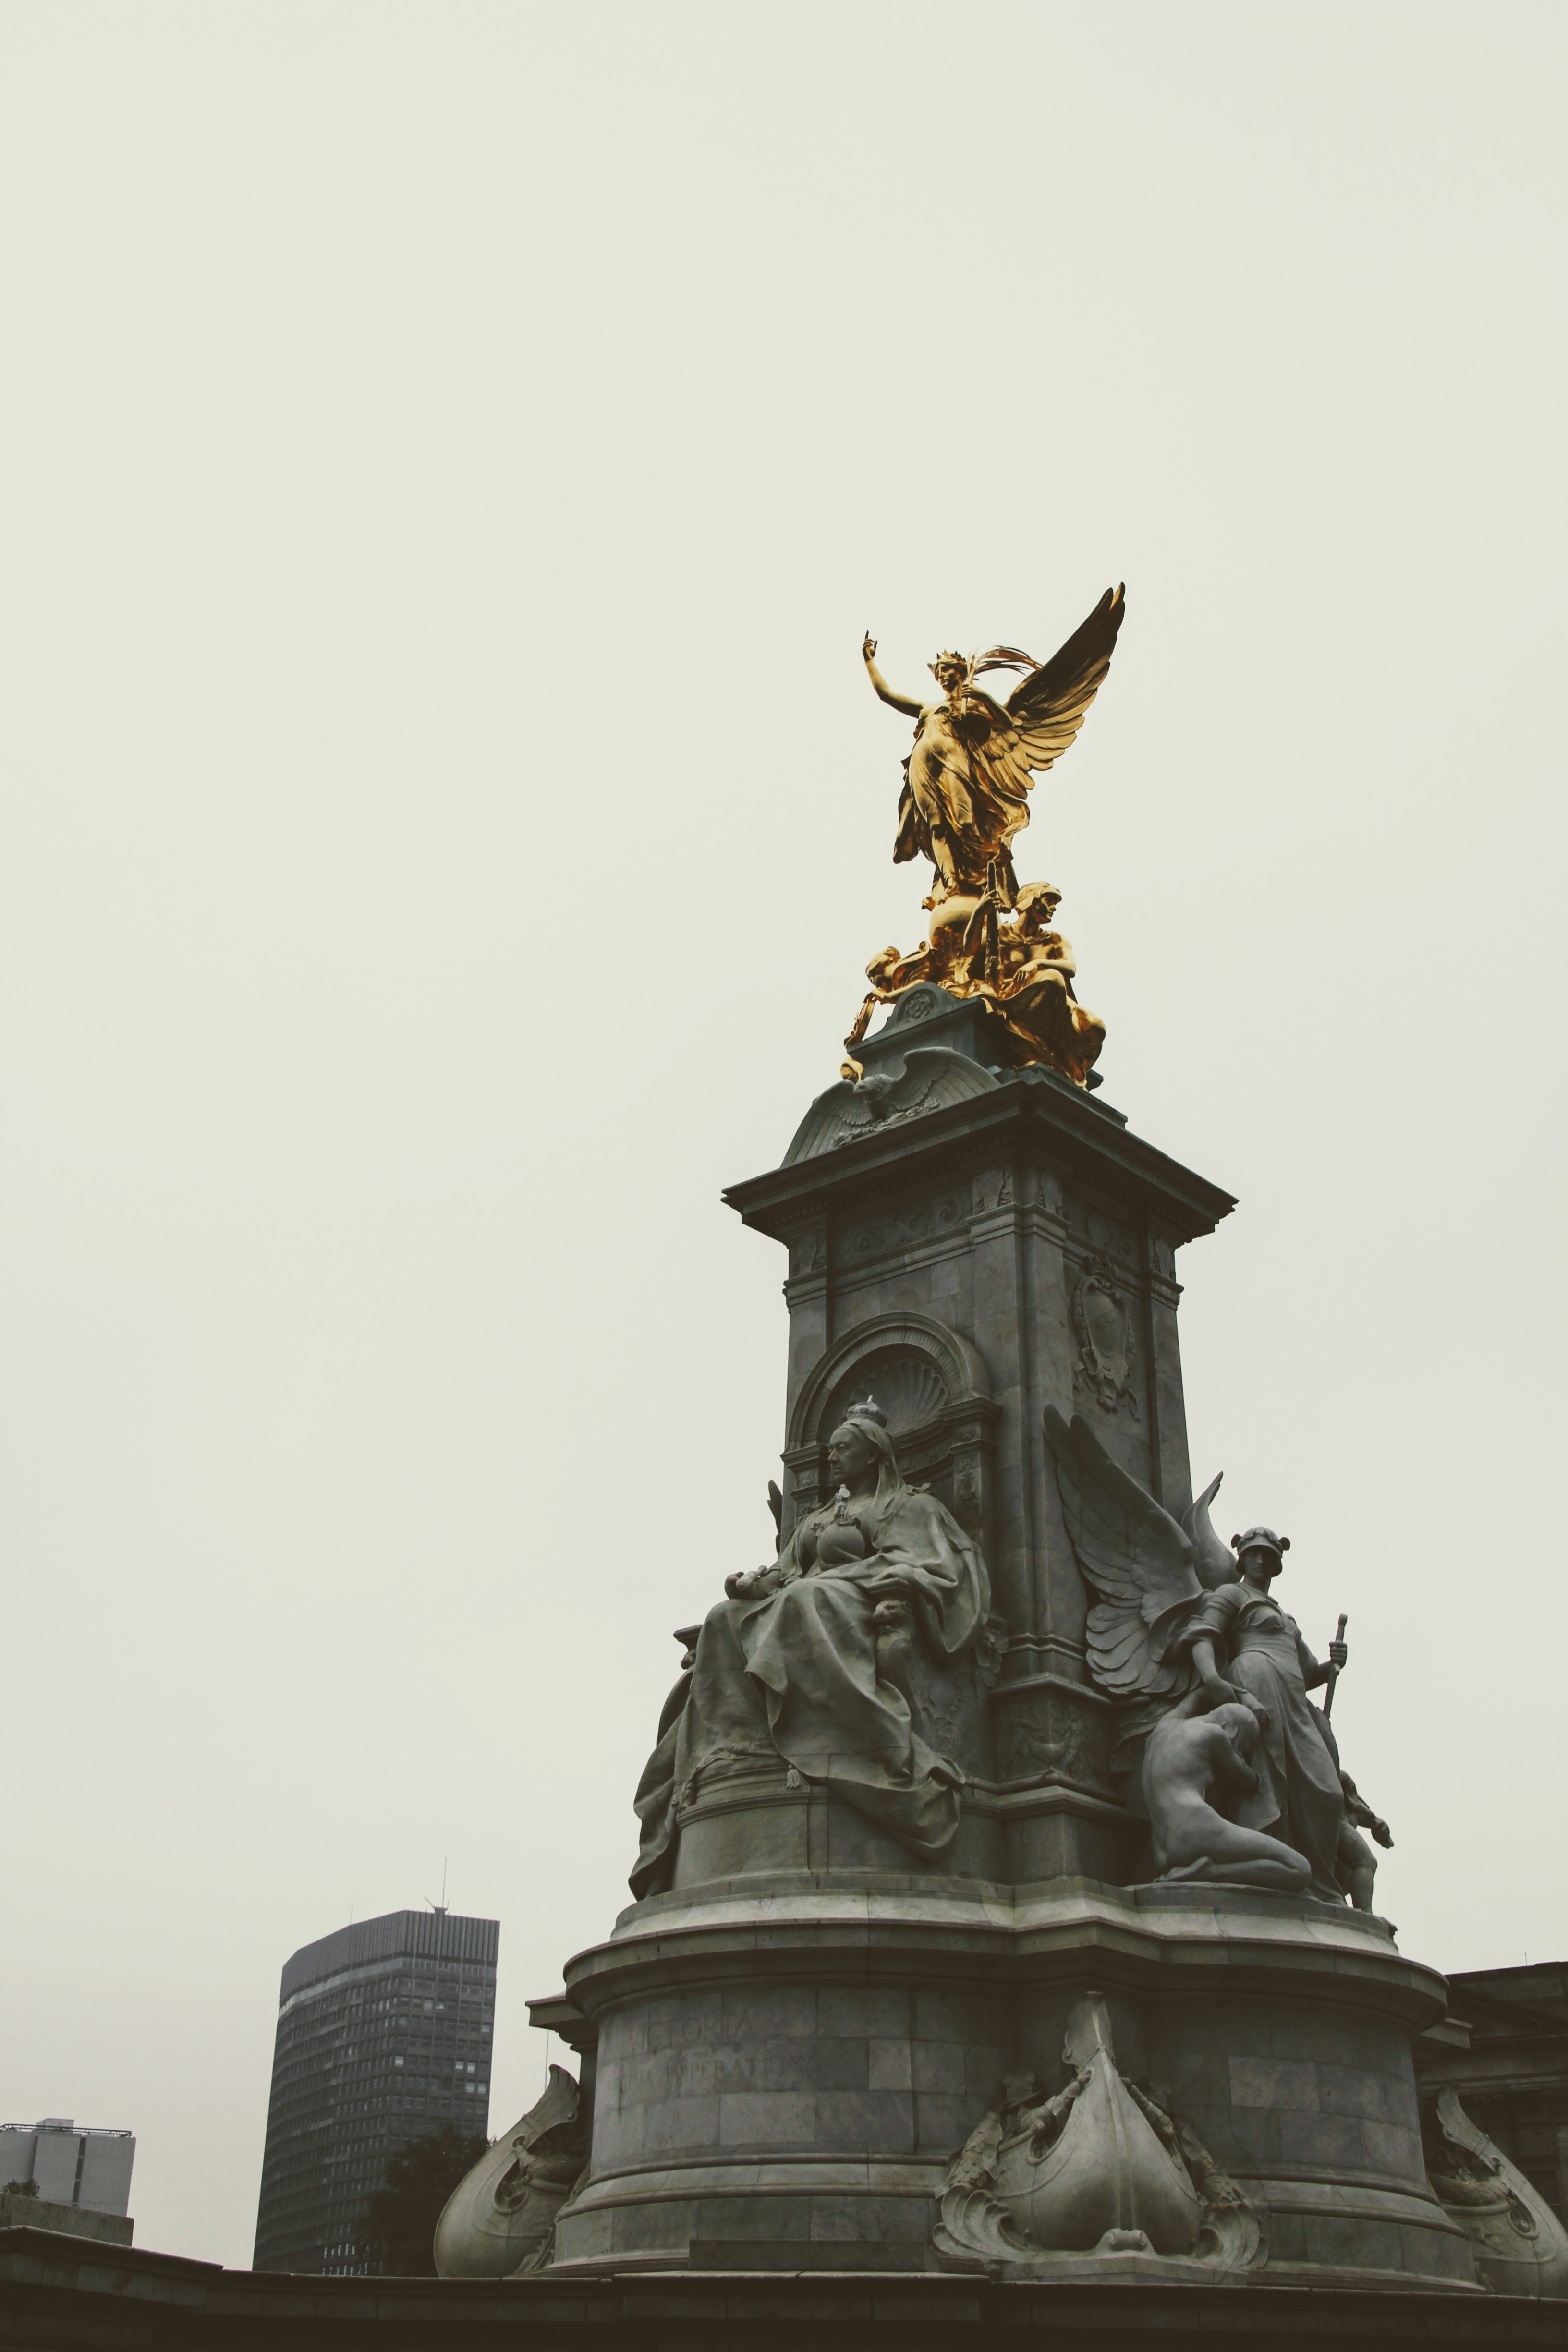
palace, monument, statue, golden, landmark, sculpture, london, art, temple, detail, historically, united kingdom, buckingham palace